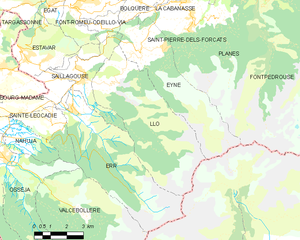
Llo
Kort over kommunen
Kort over kommunen
Llo er en by og kommune i departementet Pyrénées-Orientales i Sydfrankrig.